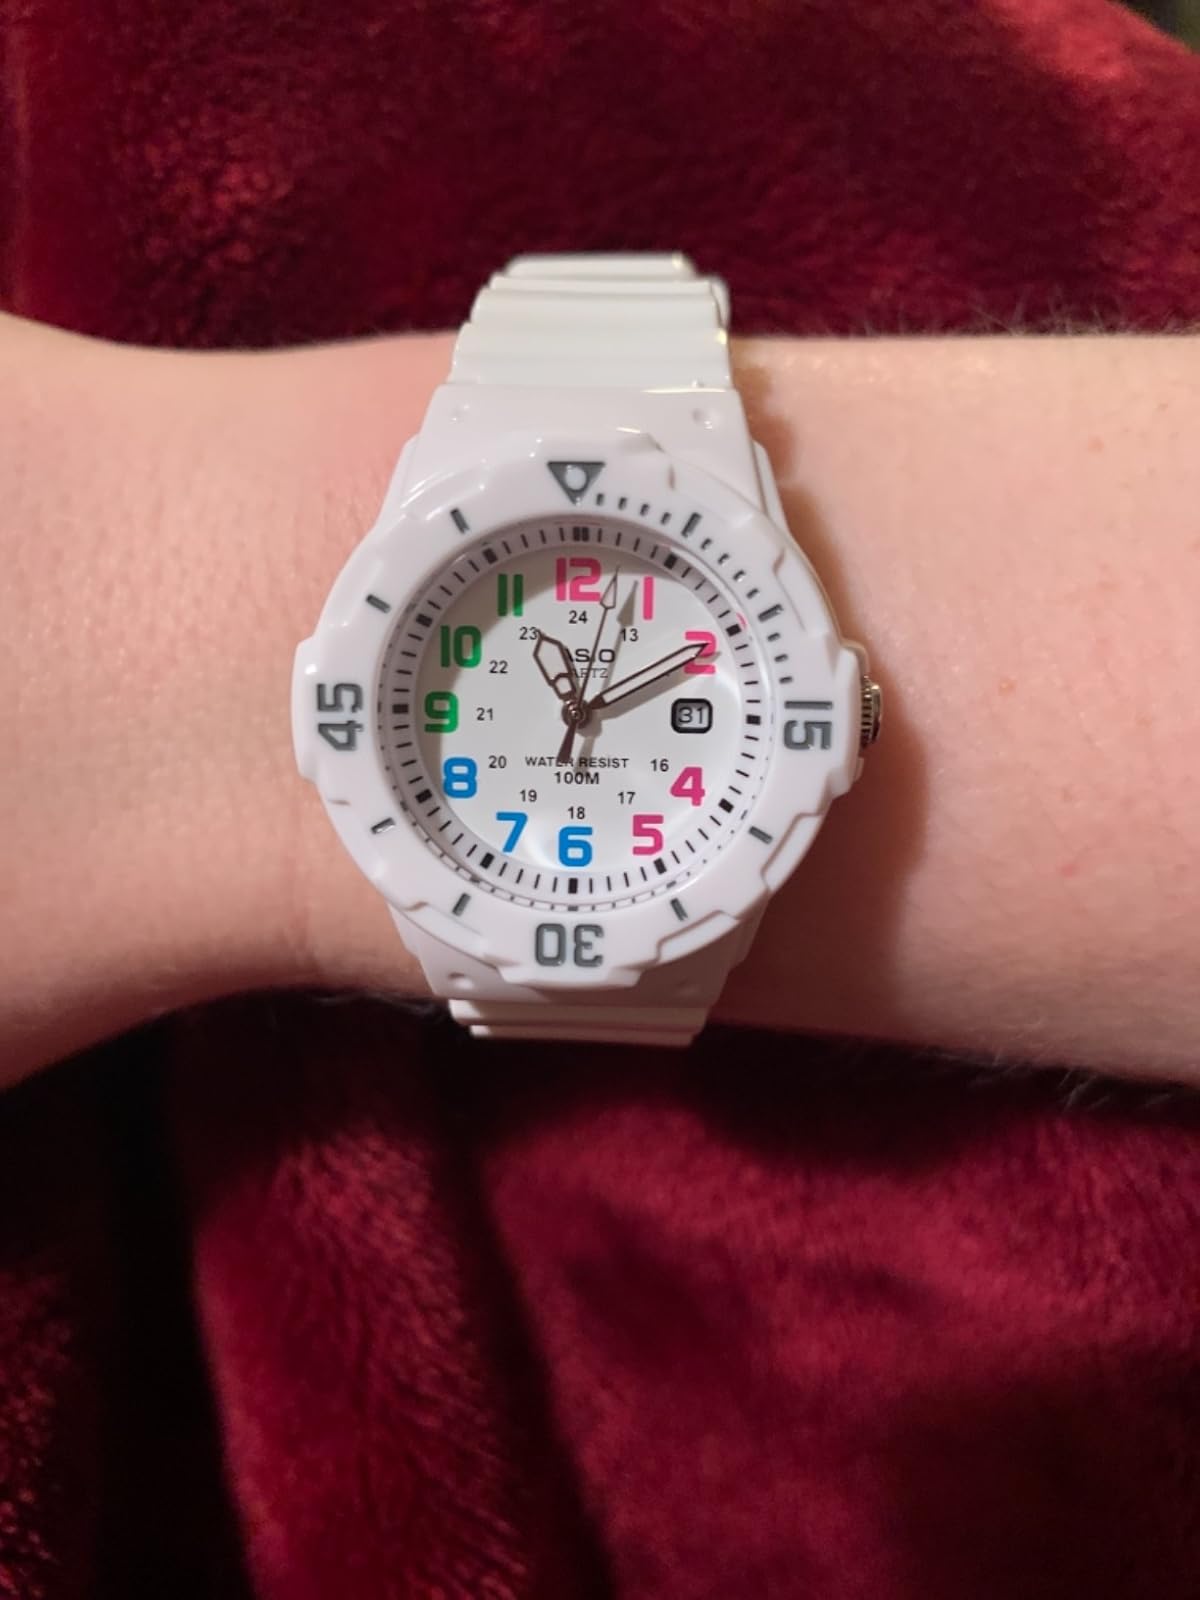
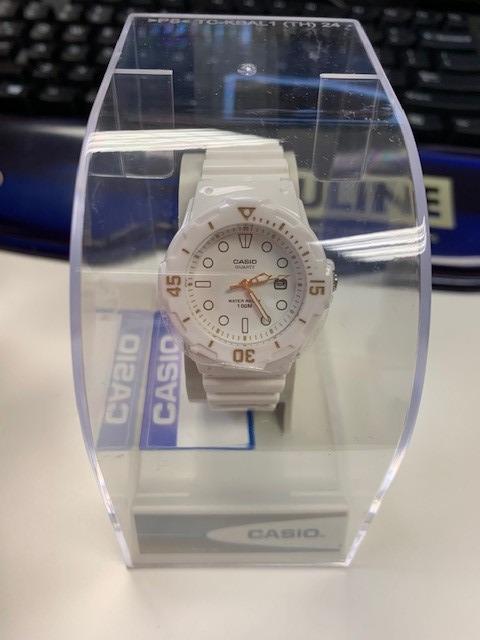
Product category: accessories_watch
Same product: yes